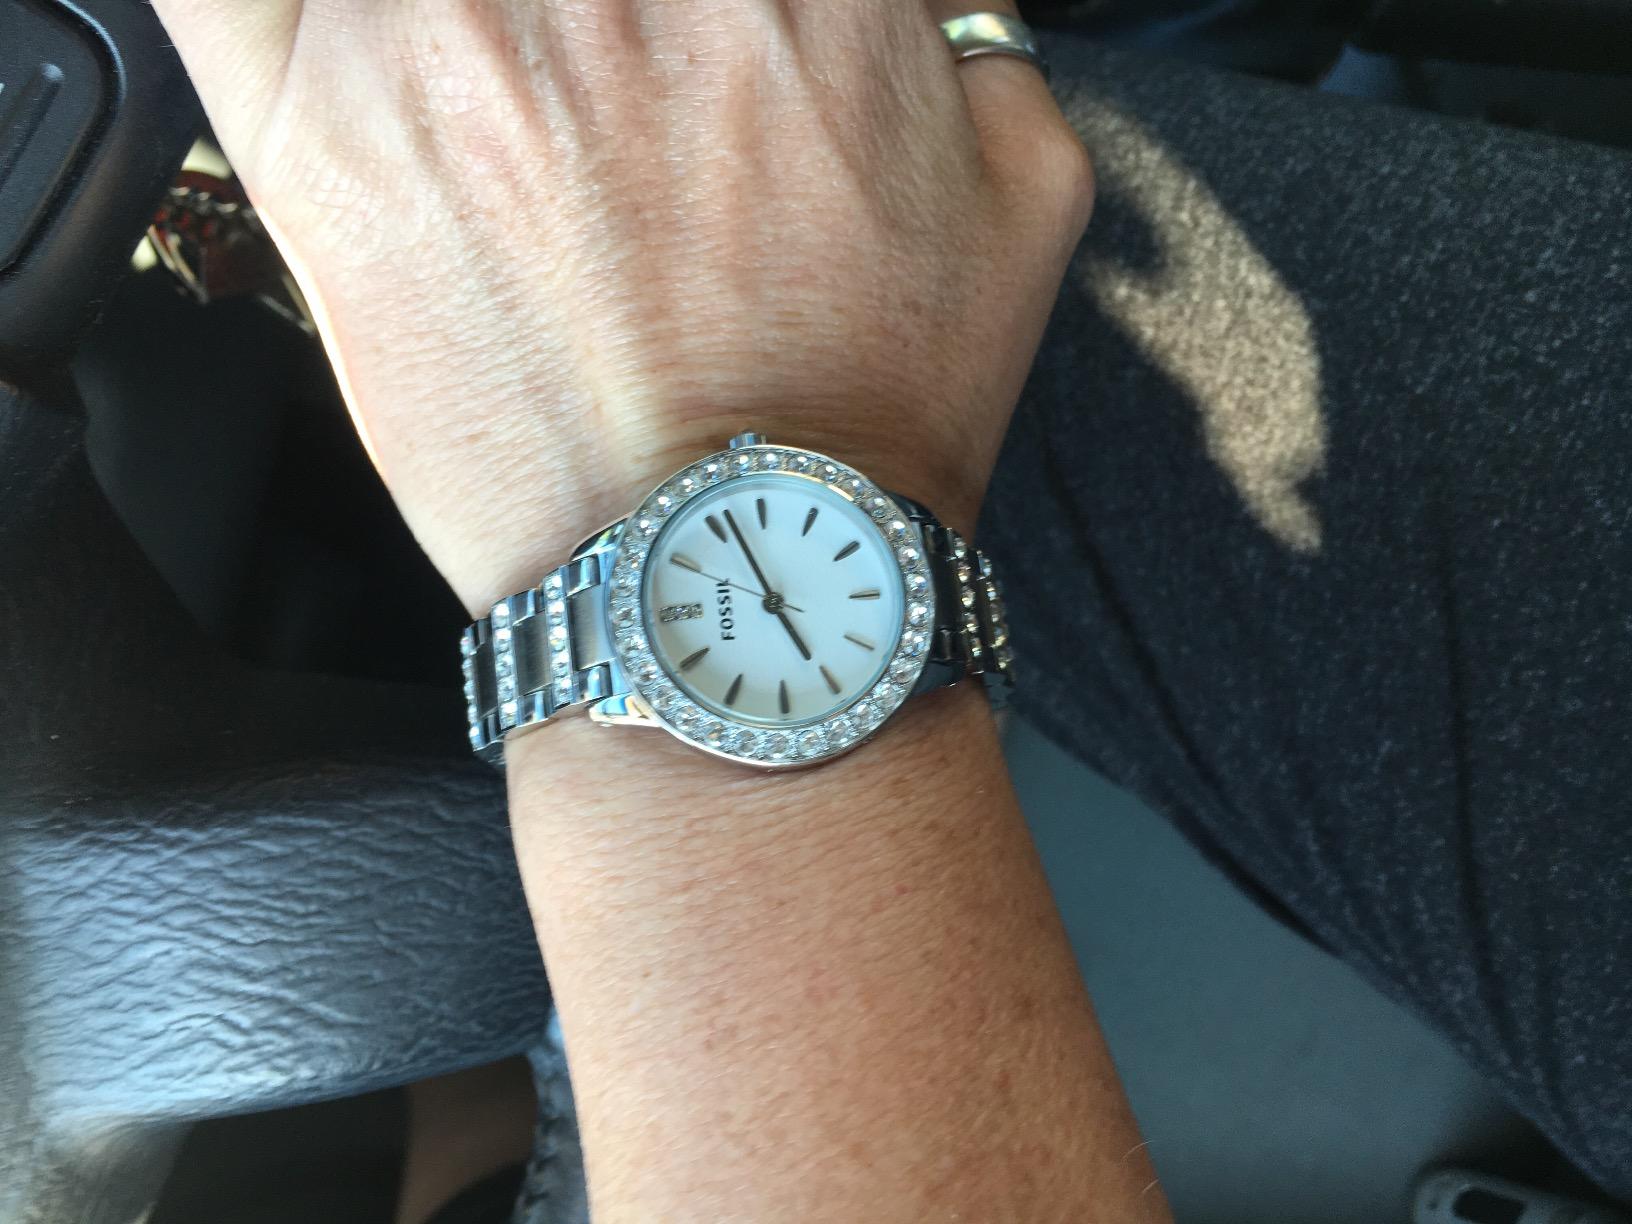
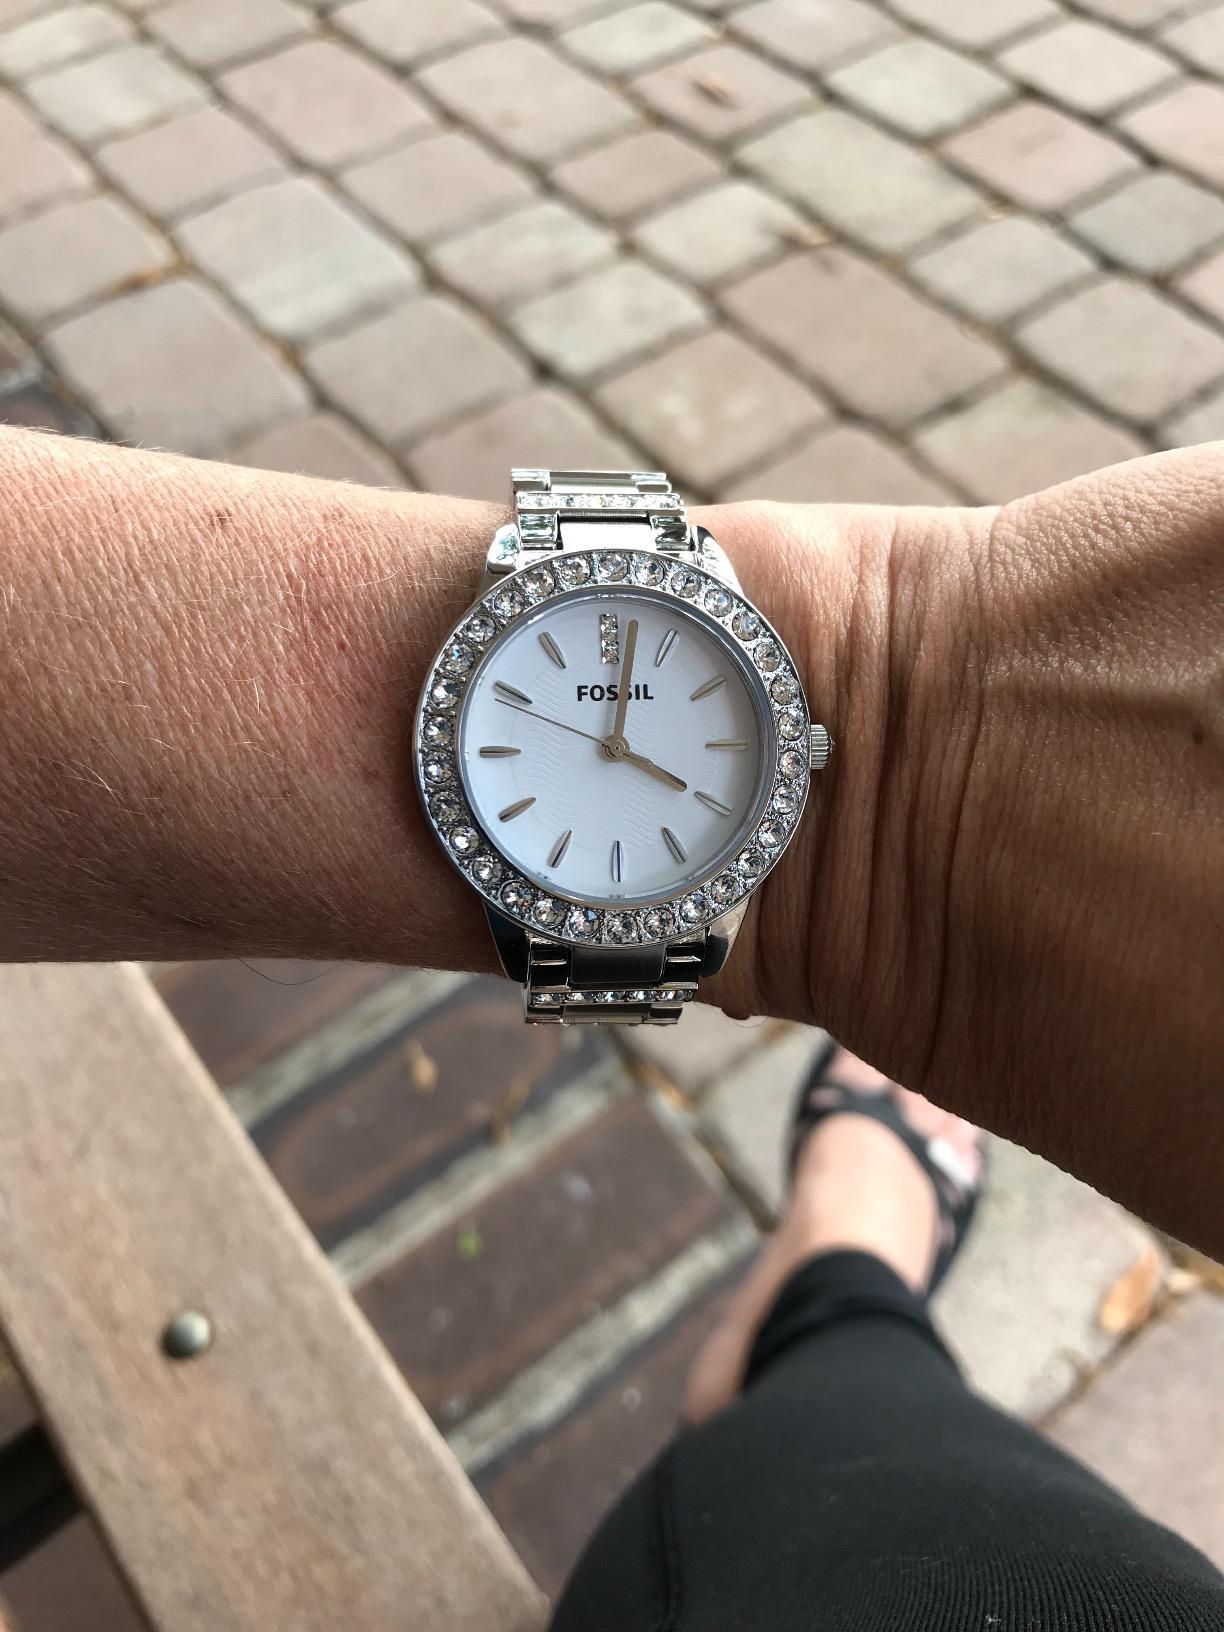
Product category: accessories_watch
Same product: yes